Minuto de Dios

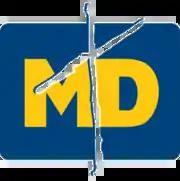
logo of Minuto de Dios

Minuto de Dios (in English Minute of God) is a Colombian non-profit Catholic religious organization founded by Rafael García Herreros. In 1950, García Herreros began a daily, minute-long radio program under the name "The Minute of God". The program went on national television in 1955 and has aired more than 17,000 times since then, making it the longest-running program on Colombian television.